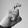
ASL letter: X